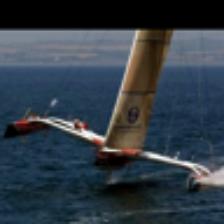
Label: NonHuman